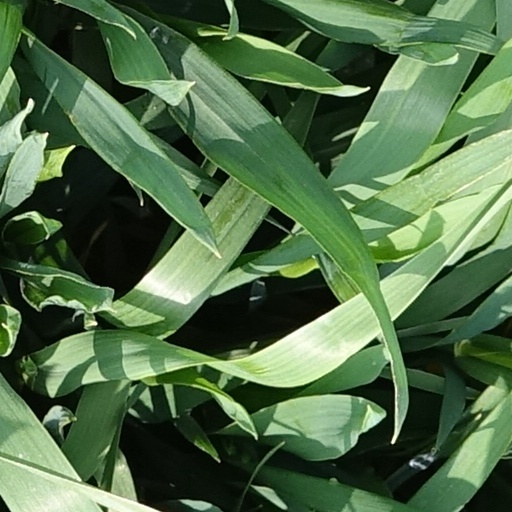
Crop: wheat